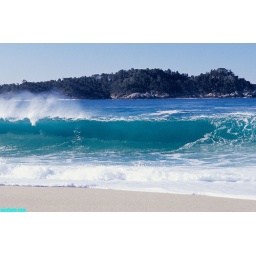
caribbean style water color and sugar sand beaches are all over the carmel area